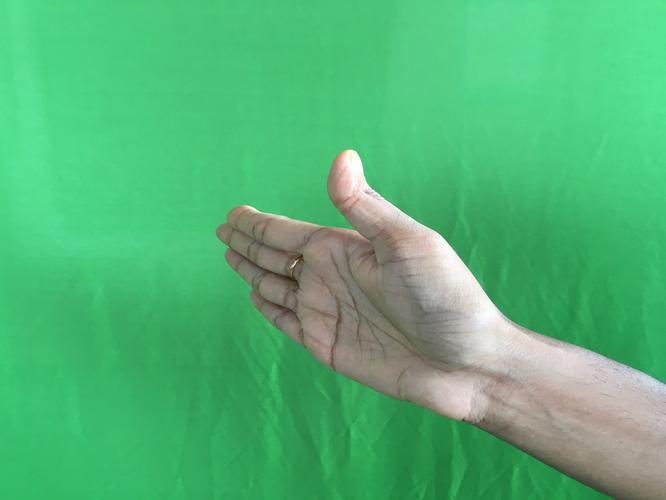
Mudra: Ardhachandran
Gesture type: single_hand